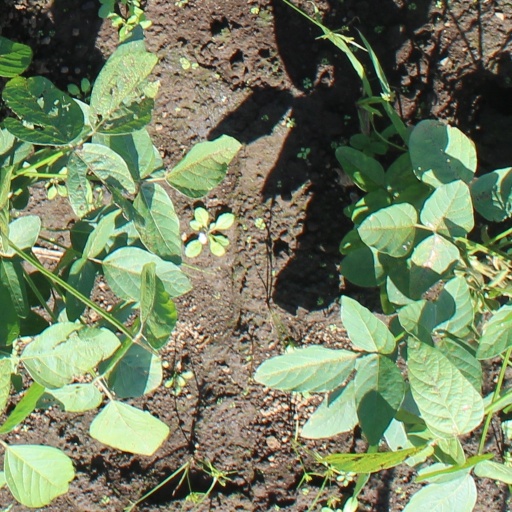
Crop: soybean